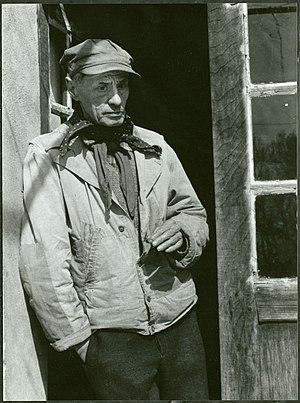
Roger Bissière dans l'embrasure d'une porte, 1960
Victor Jean Desmeures est un artiste peintre, lithographe et designer en tissus français né à Lyon le 18 mai 1895, mort à Paris le 5 avril 1978. Il est également, mais rarement, cité sous le nom de Jean-Victor Desmeures, tel que gravé sur sa sépulture au cimetière du Père-Lachaise.